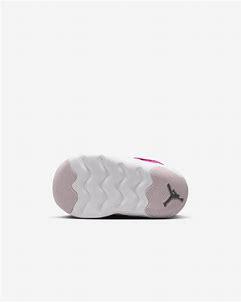
Brand: Jordan
Model: 23 7